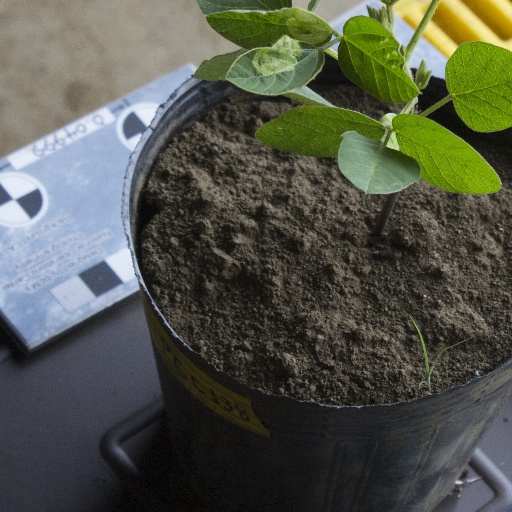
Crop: soybean